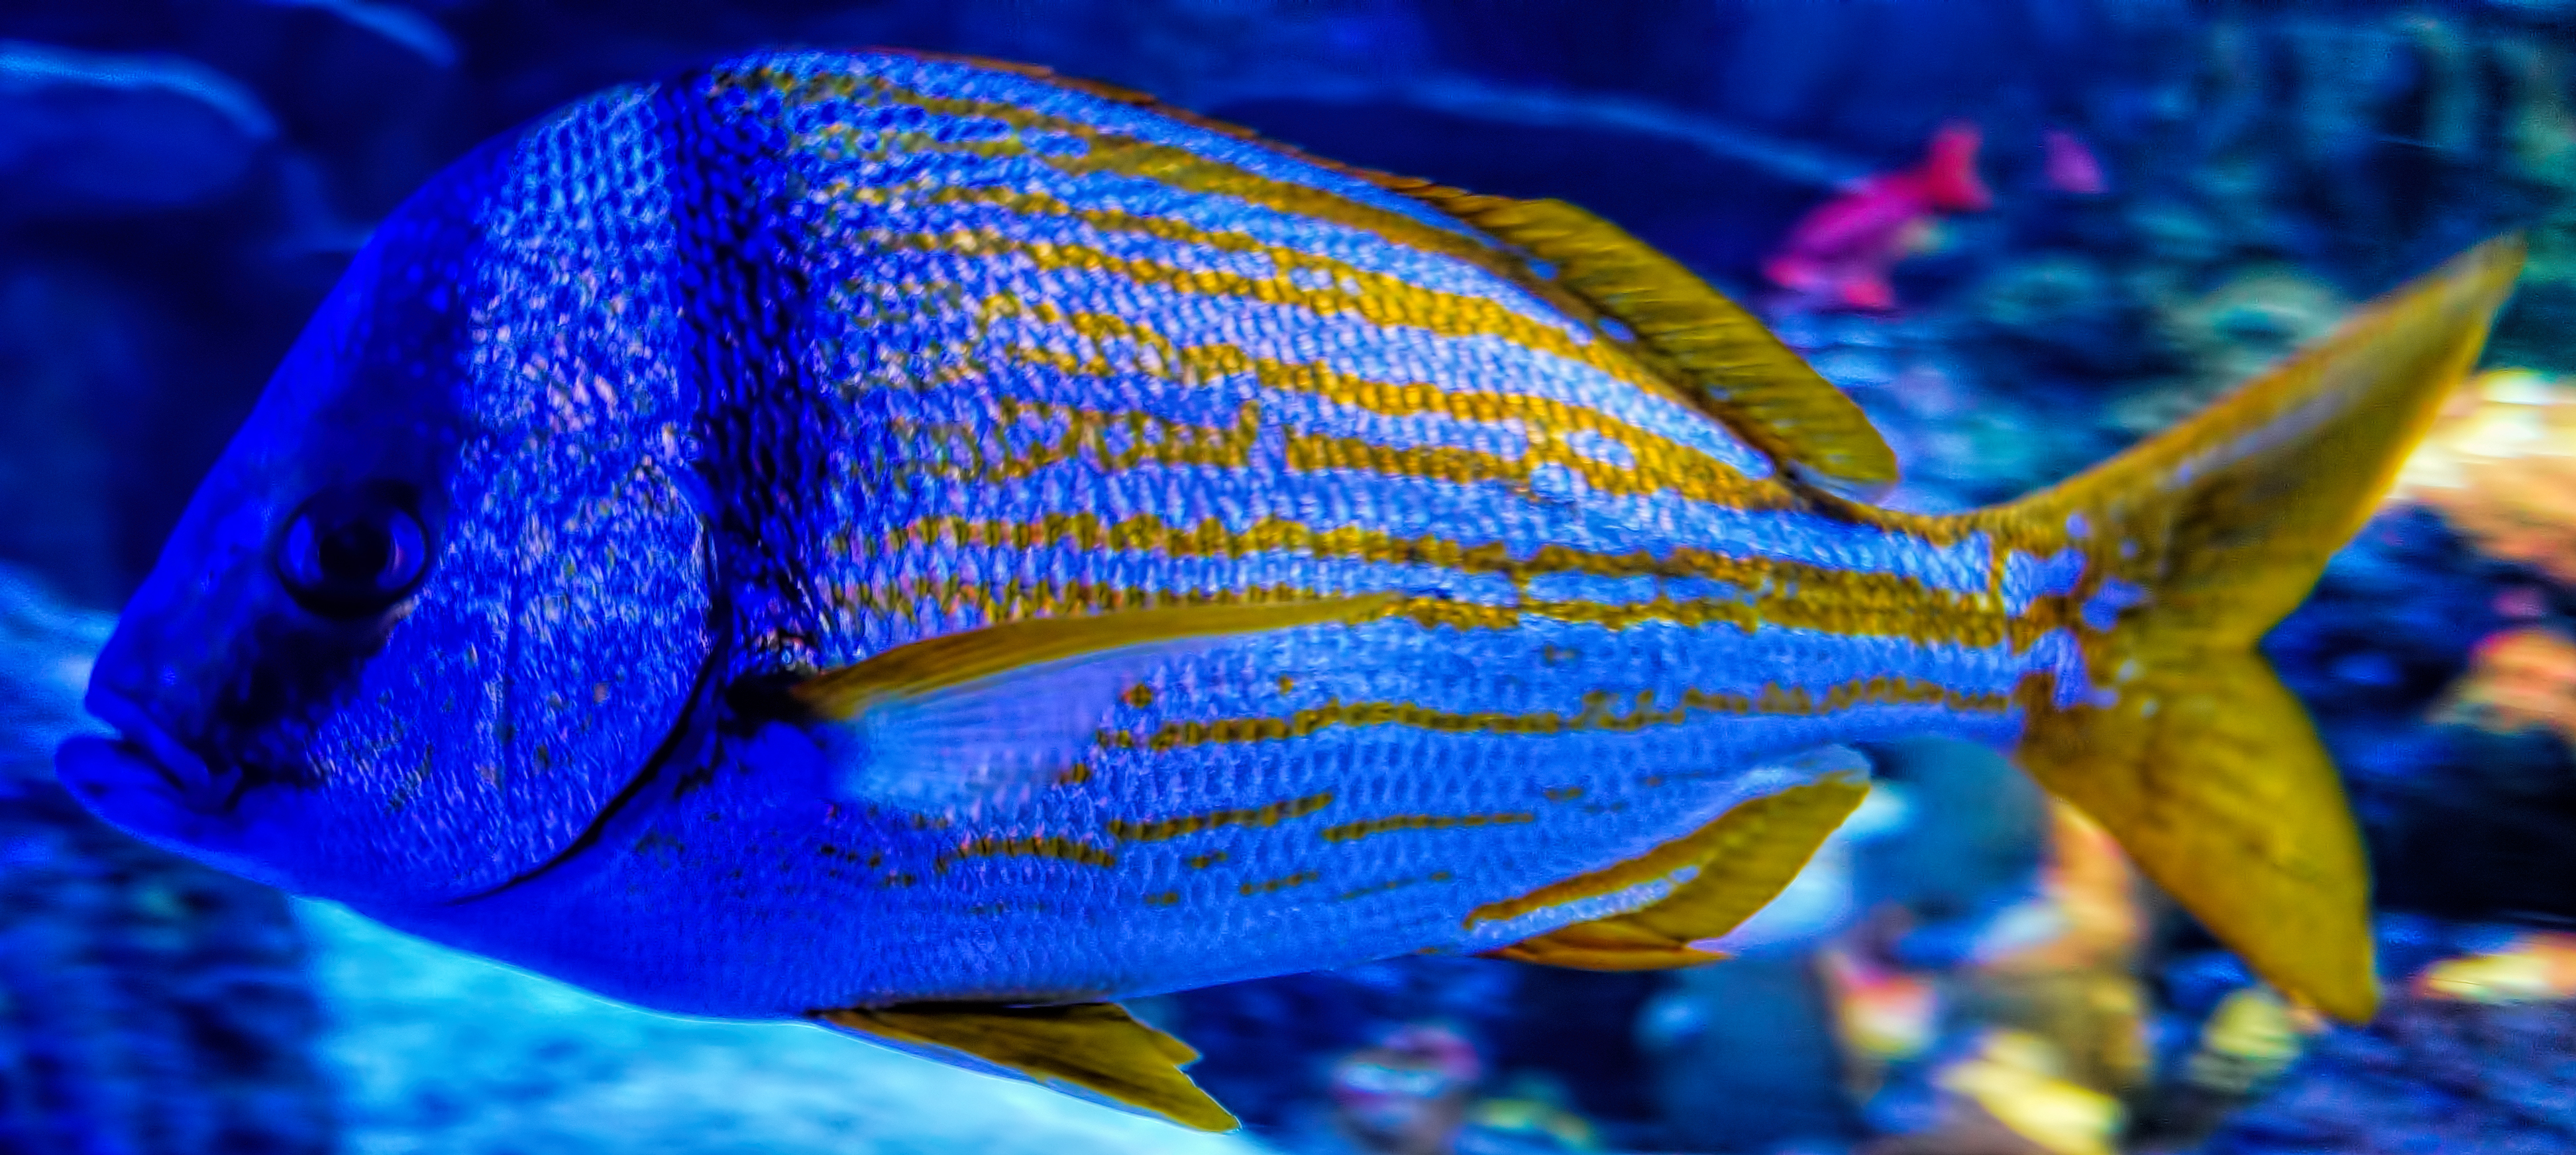
flower, underwater, biology, blue, fish, sealife, coral, coral reef, reef, close up, aquarium, sony, finland, helsinki, alpha, 3000, ilce, ilce3000, 3000k, ilce3000k, macro photography, organism, marine biology, coral reef fish, pomacentridae, freshwater aquarium, pomacanthidae